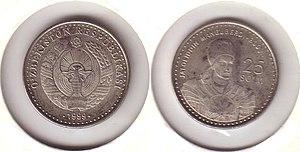
Djala ad-Din Mengü Berti ou Jalâl al-Dîn Mankobirti, a été le dernier Chah du Khwarezm.